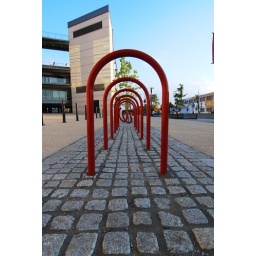
Nationals Park in Washington, DC -- home field of the Washington Nationals baseball club.